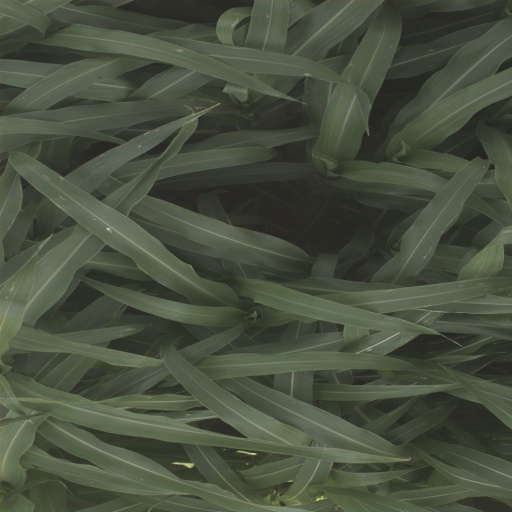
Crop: sorghum